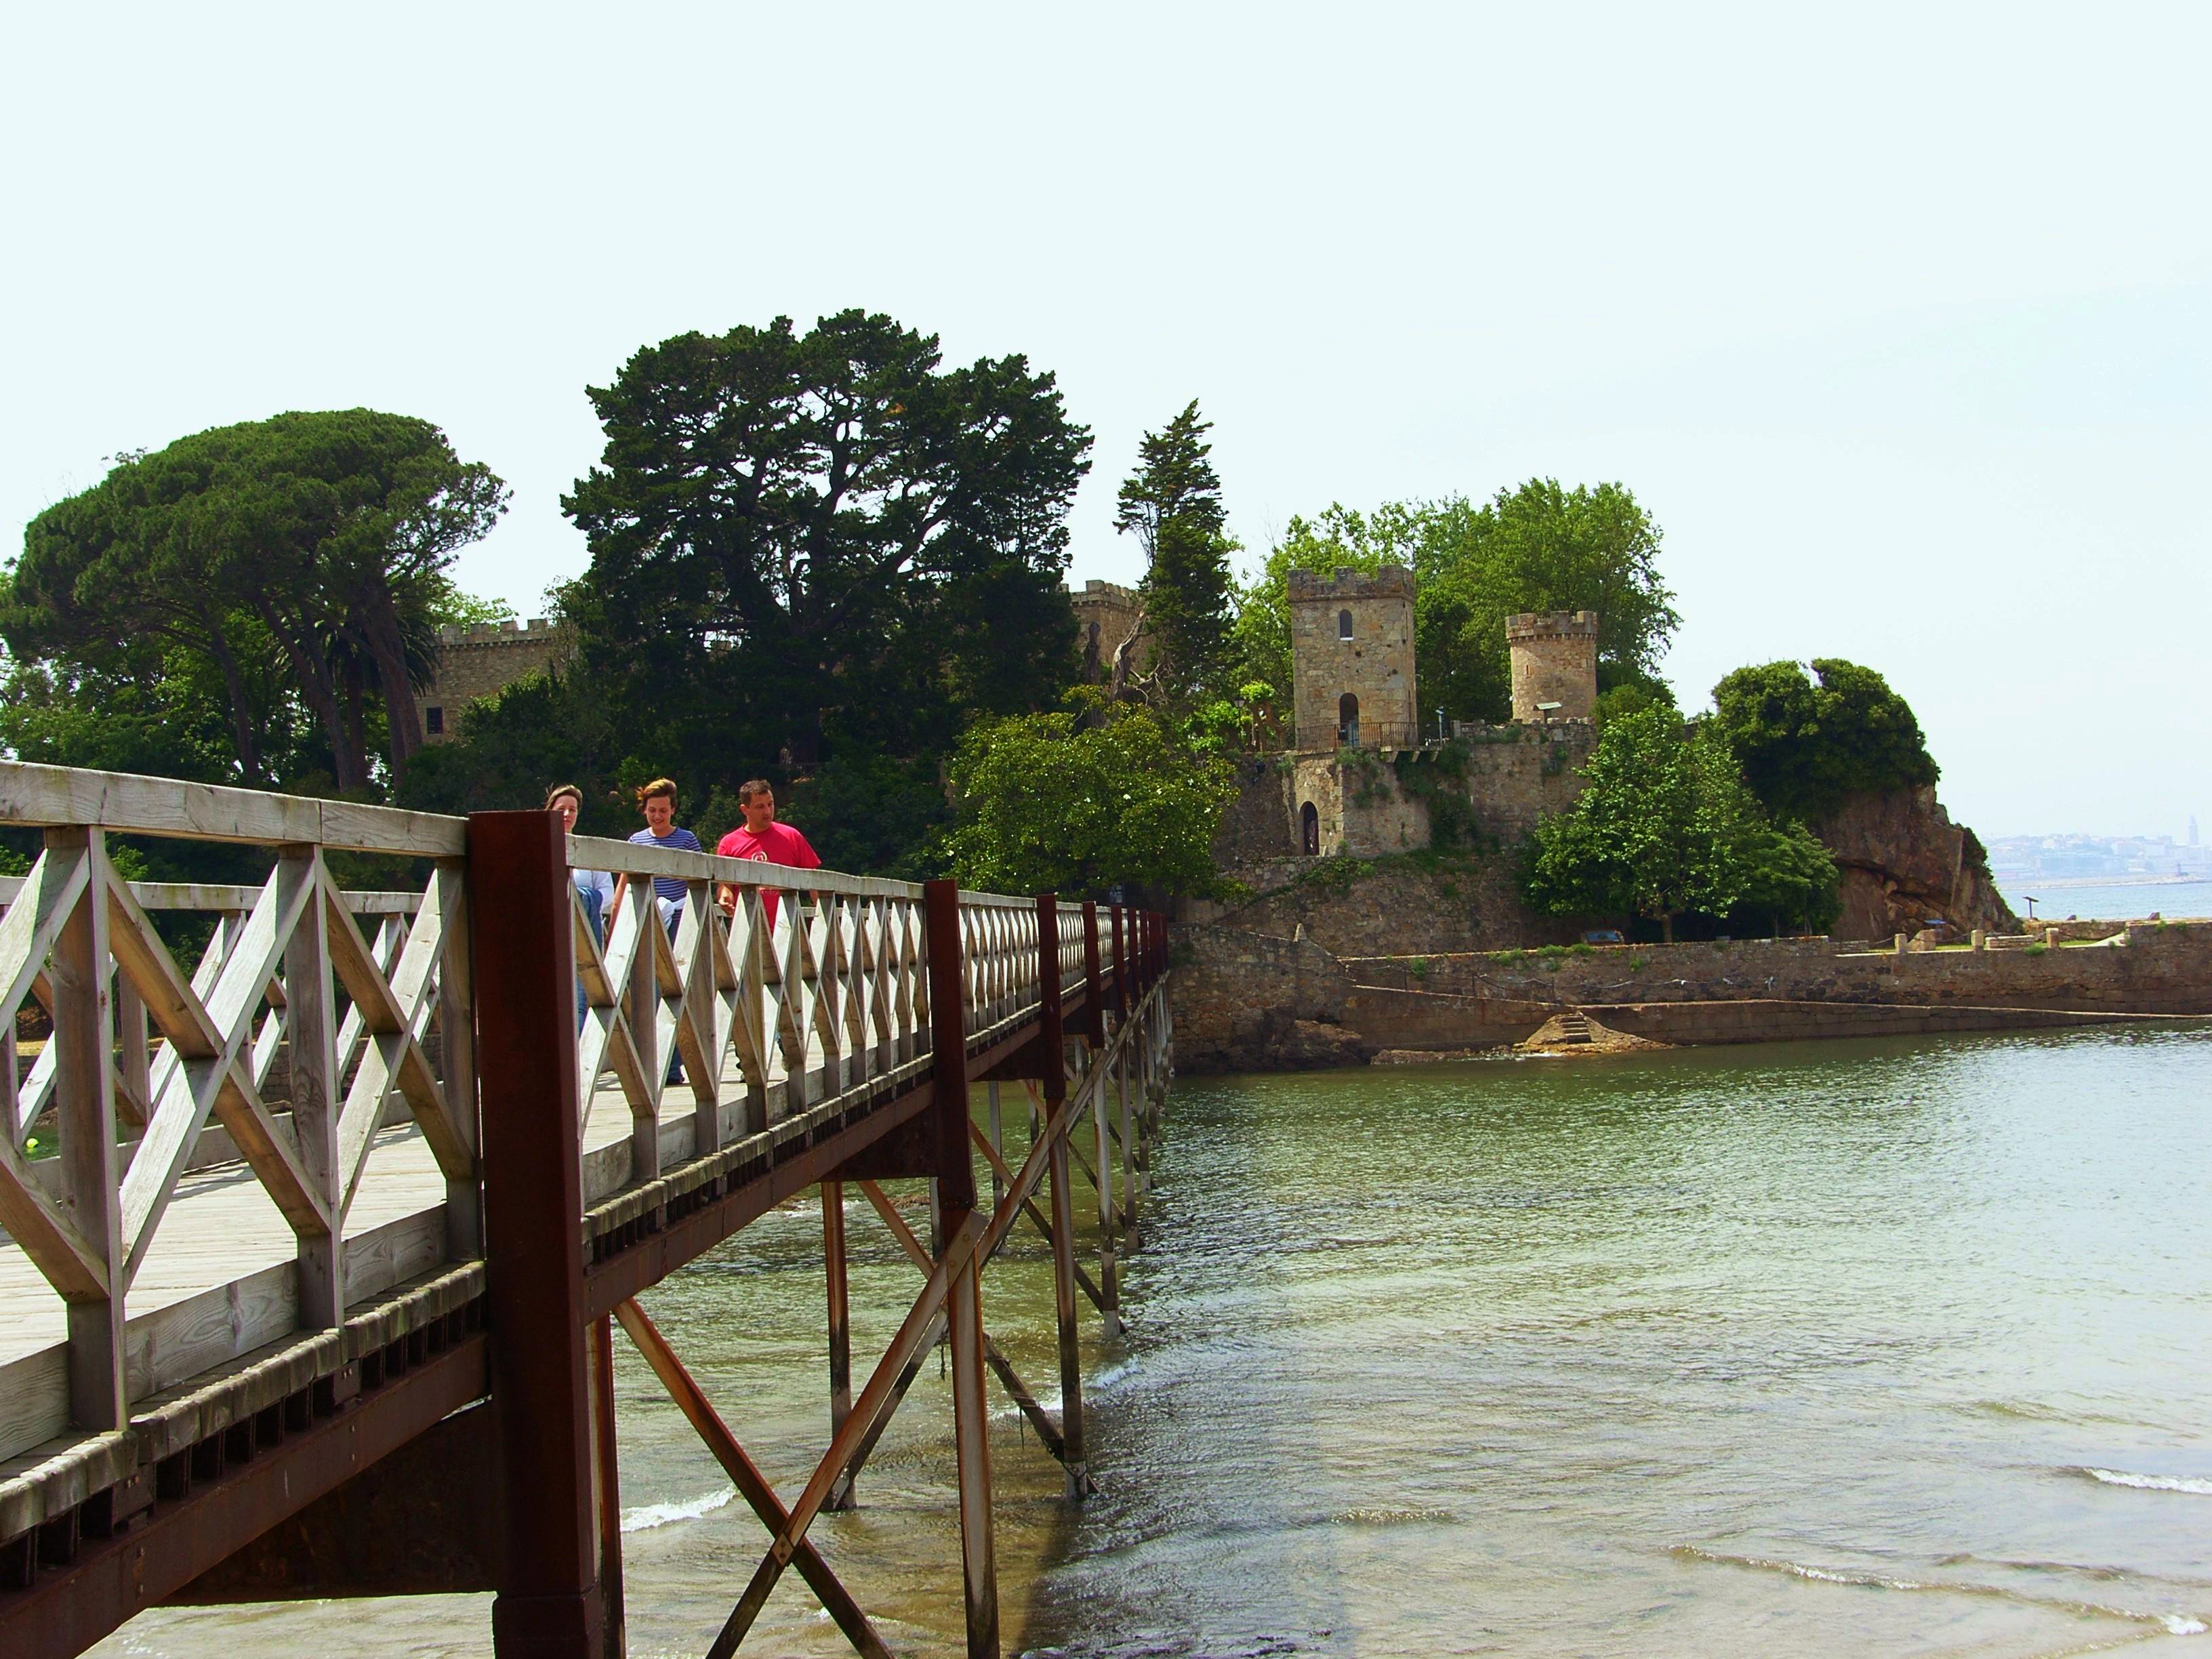
landscape, sea, coast, bridge, river, walkway, vacation, bay, tourism, waterway, la, estate, ggl1, coru agaliciaspainscenery